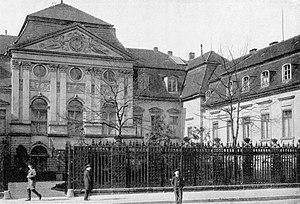
Theobald Theodor Friedrich Alfred von Bethmann Hollweg est un homme d'État allemand durant la période de l'Empire allemand.
La chancellerie du Reich est l’administration du Reich allemand rassemblant les services du chancelier impérial de 1871 à 1918, du chancelier du Reich de 1919 à 1933. La nouvelle chancellerie du Reich a été construite en 1939 et détruite en 1945 par l'Armée rouge.